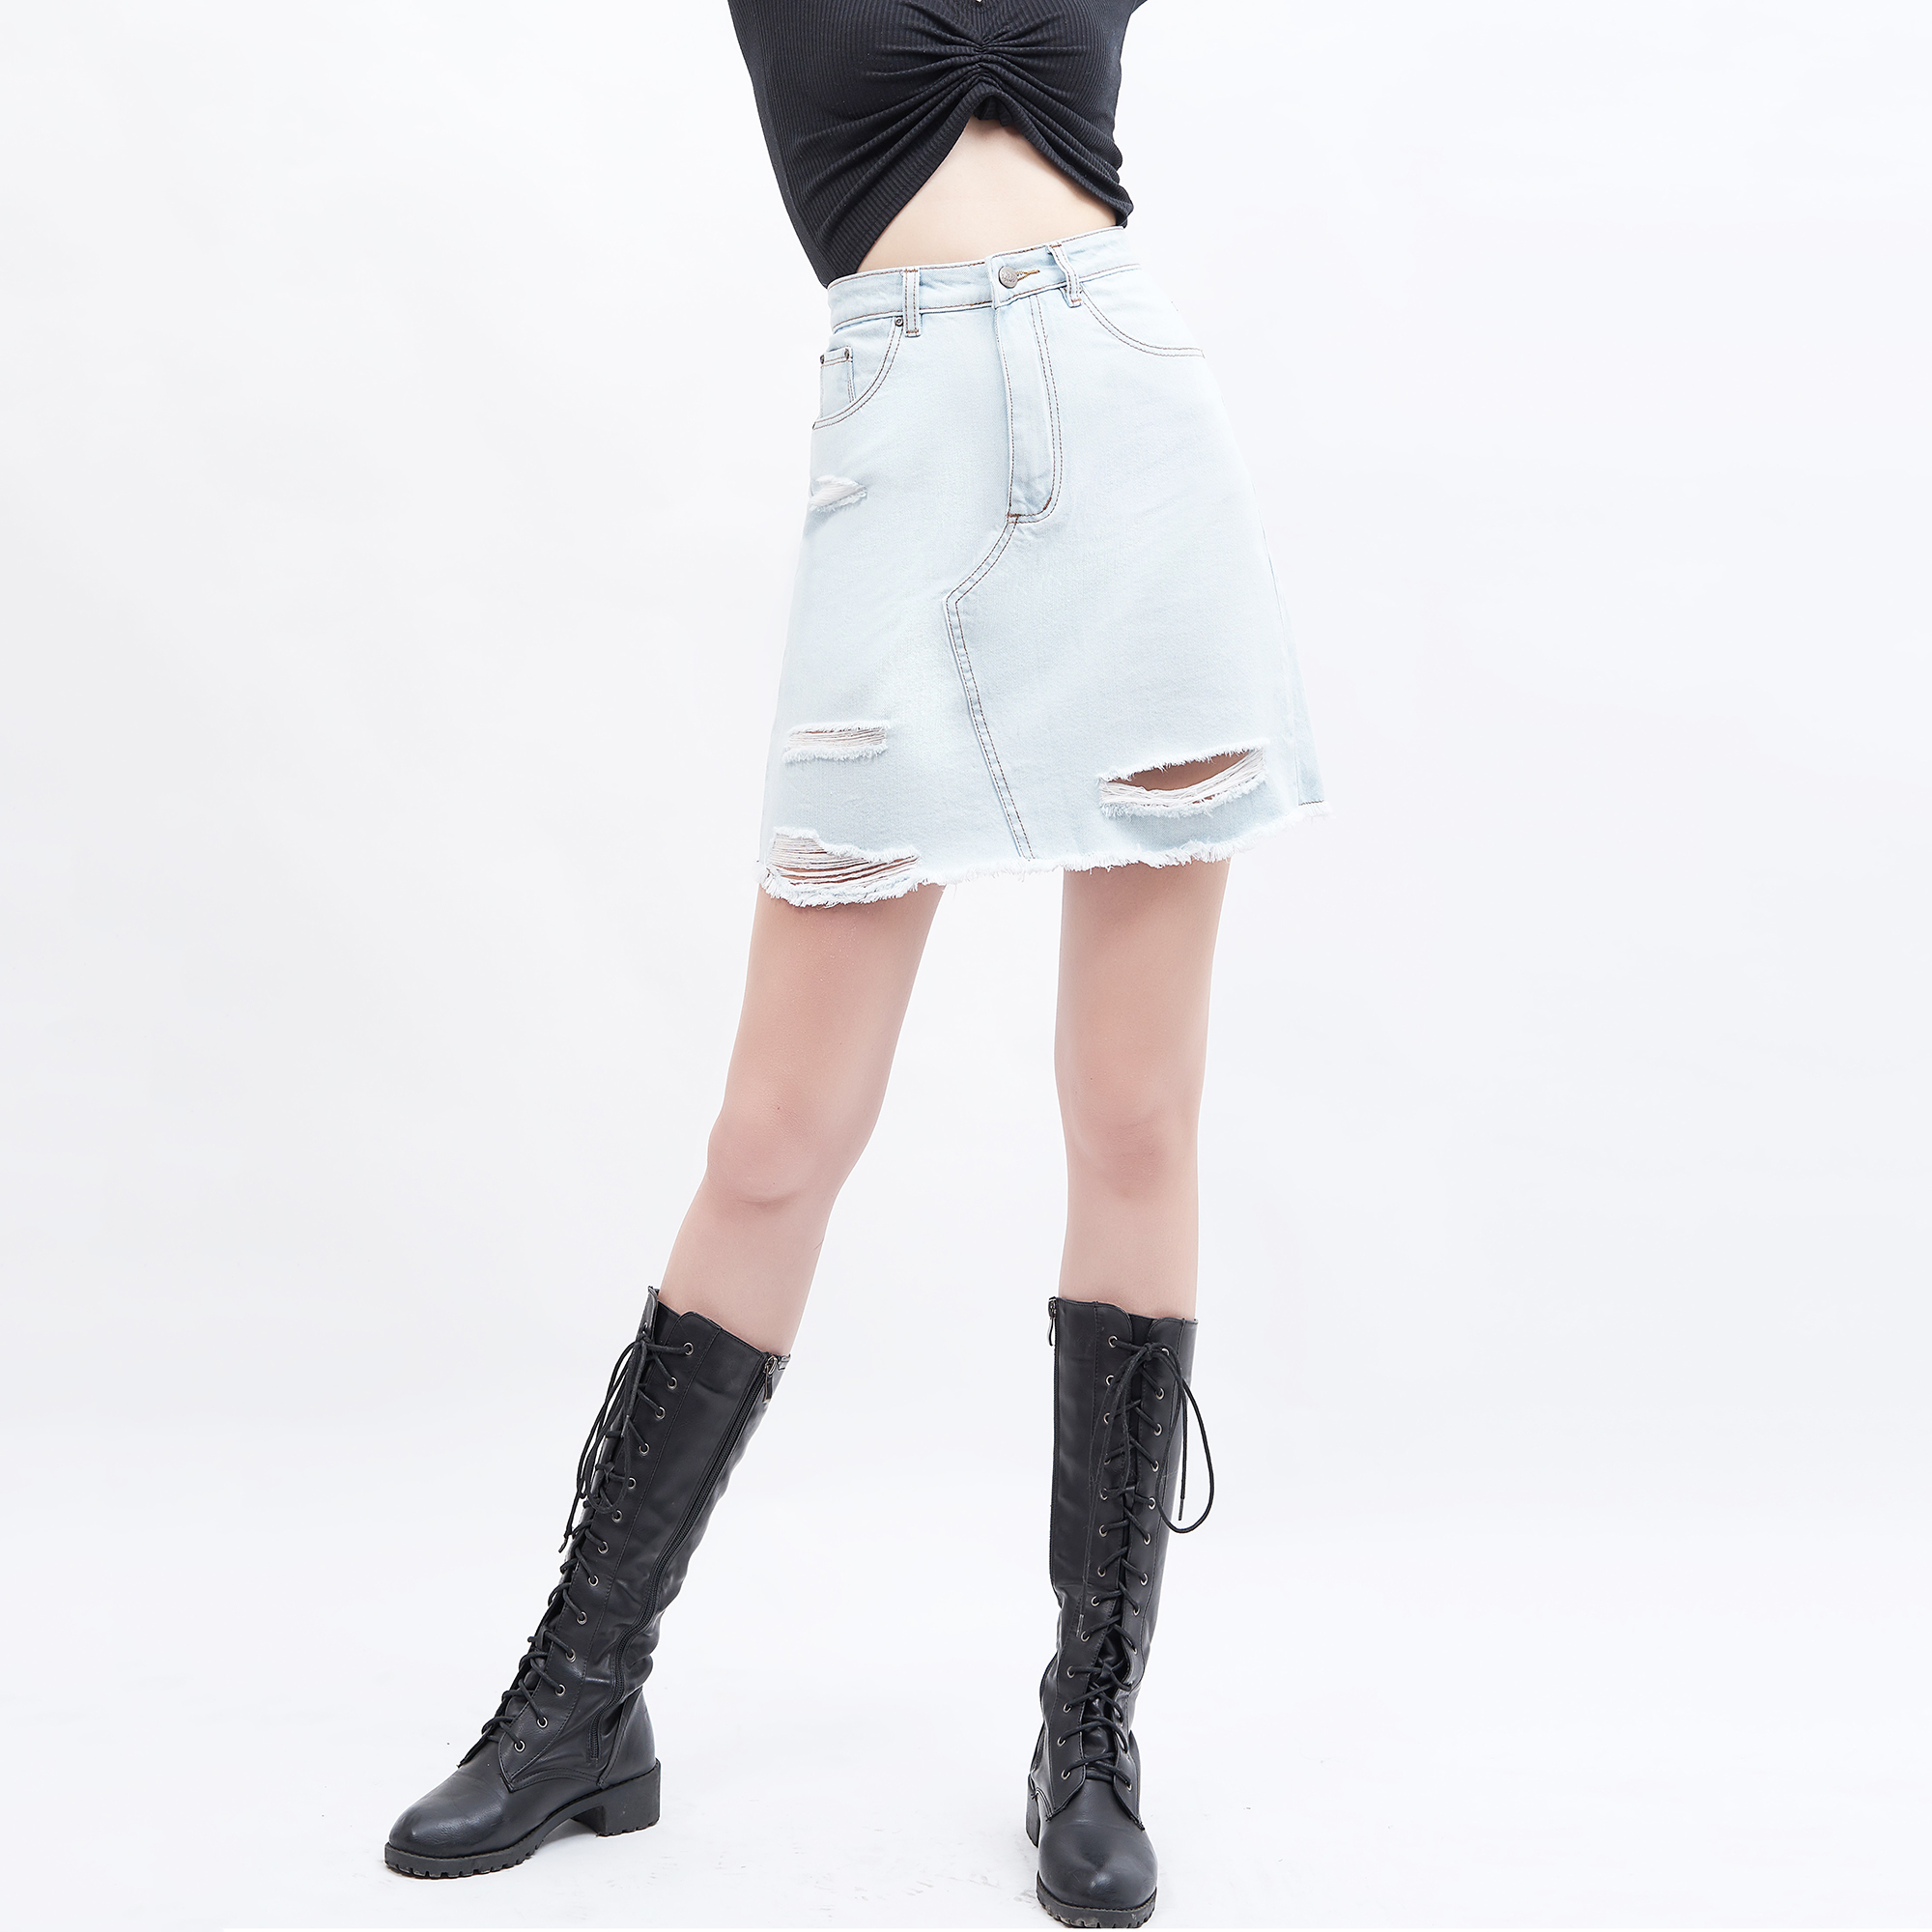
aaa, jeans, clothing, shoulder, waist, joint, knee, leg, sleeve, fashion, thigh, footwear, Knee high boot, outerwear, human leg, neck, boot, dress, pocket, abdomen, trunk, shorts, a line, ankle, leggings, fashion model, hip, trousers